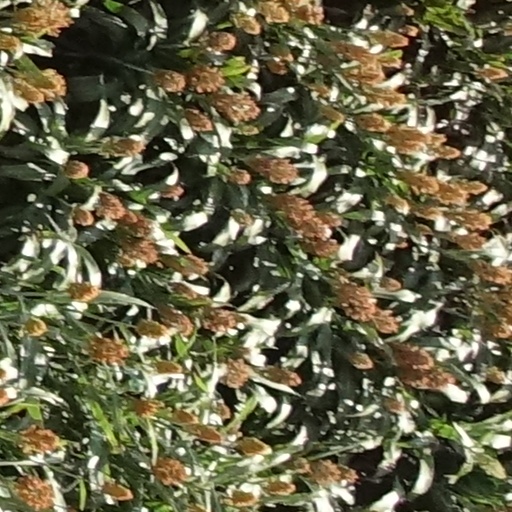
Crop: sorghum